AvtoVAZ

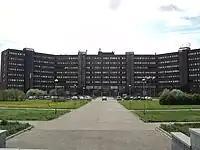
Technical and design center

The first car, the VAZ-2101 (a slightly modified and rebadged Fiat 124), was produced on 22 April 1970, the 100th anniversary of Lenin's birth. About 22,000 VAZ-2101s were built in 1970, with capacity at the end of 1973 reaching 660,000 a year; 21 December, the one-millionth 2101 was built. A third production line was added in October 1974, boosting output to 2,230 cars a day. The same year, total VAZ production reached 1.5 million.